If You Are the One (film)

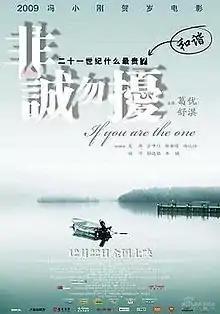
Theatrical release poster

If You Are the One is a 2008 Chinese romantic comedy film written and directed by Feng Xiaogang and starring Ge You and Shu Qi. The film was successful at the Chinese box office, earning over ¥364 million (US$53.7 million) at the box office and becoming one of Feng's top-grossing films to date.